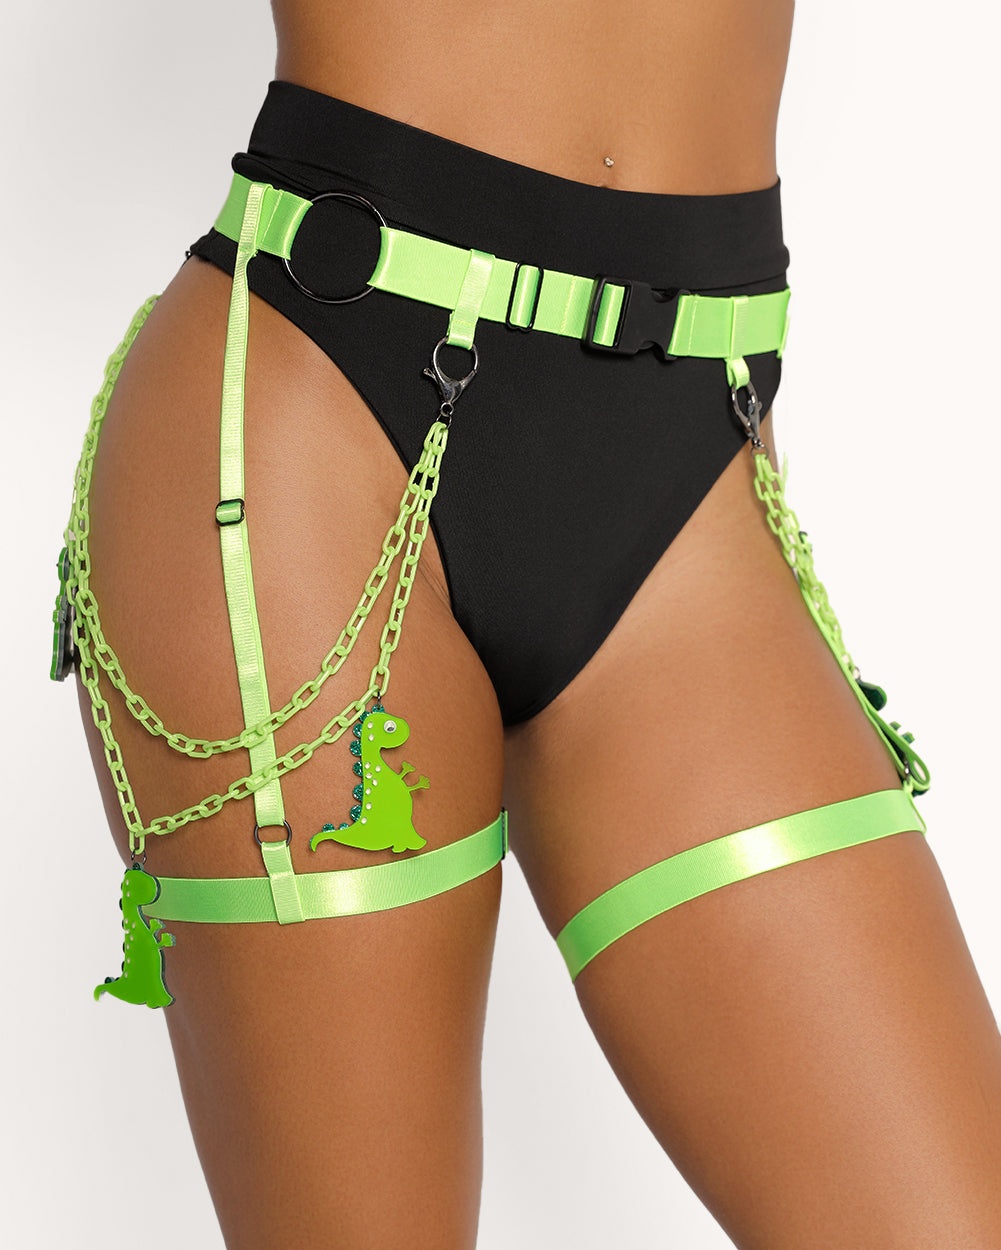
Dubstep Dino Chain Harness
Brand: homeunderwear
Stomp the grounds with the Dubstep Dino Chain Harness! Designed for the wildest headbangers, this neon green harness brings your raw energy so you can gear up and go hard all weekend long.
Category: Apparel & Accessories > Clothing > Lingerie > Lingerie Accessories > Garters